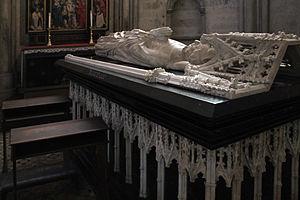
Waléran ou Walram de Juliers, né en 1304 et mort le 14 août 1349, est un haut prélat allemand de la fin du Moyen Âge qui fut archevêque de Cologne et à ce titre un des plus grands seigneurs de l'Allemagne de l'époque.